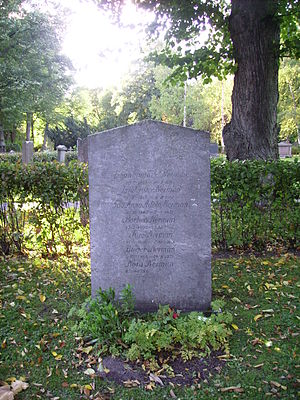
Birger Nerman / Liv
Birger Nermans gravsted på Norra begravningsplatsen i Solna.
Birger Nerman var en svensk professor, arkæolog og forfatter.